Motobu Peninsula

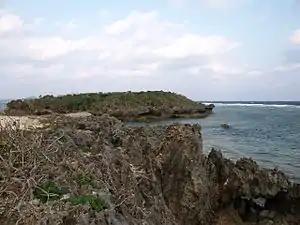
Cape Bise

Kanbun Uechi, the founder of Uechi-ryū, one of the primary karate styles of Okinawa, was from the Motobu Peninsula.